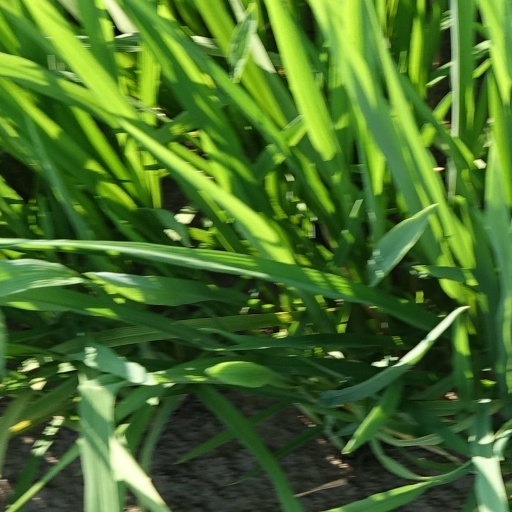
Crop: rice